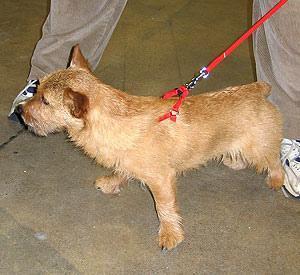
Norwich_terrier